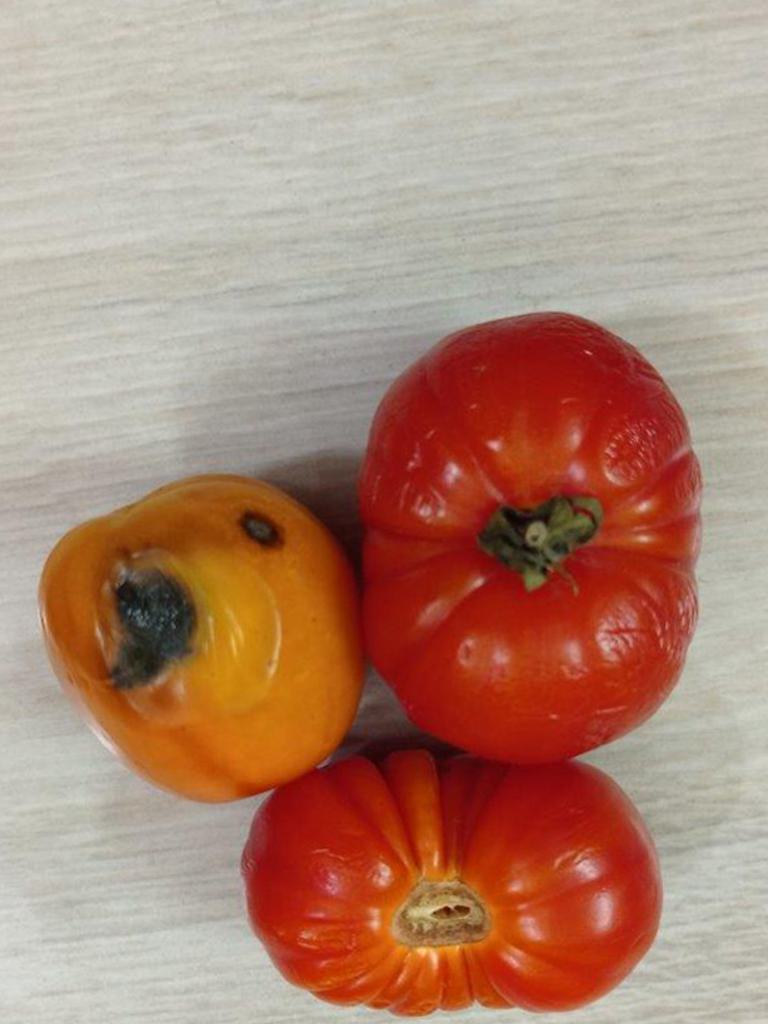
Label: Rotten